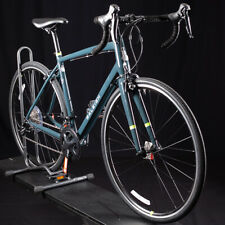
Vehicle type: Bikes